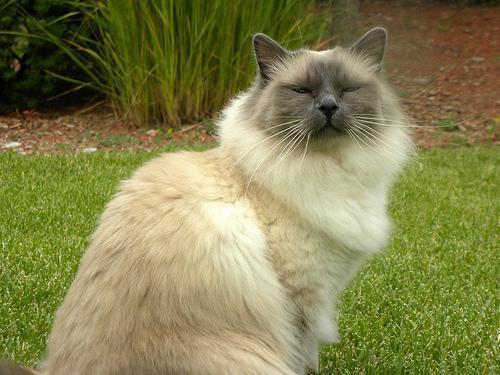
Birman